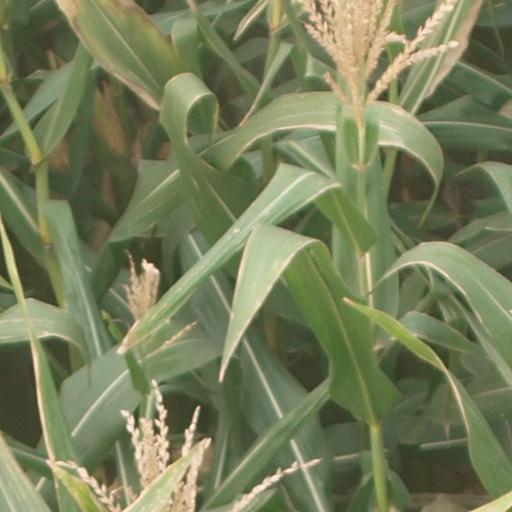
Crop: maize; corn